Tina McKenzie

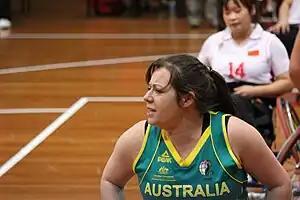
Tina McKenzie in a Gliders game against Japan in Sydney in 2012

McKenzie has over 100 international caps with the Australia women's national wheelchair basketball team, generally known as the Gliders. She joined the team in 1999, but missed out on selection for the 2000 Summer Paralympics in Sydney. She played in a four-game test series in Canberra against the Japan women's national wheelchair basketball team held in March 2002, the first Australian hosted international for the Gliders since the Paralympics. She was then selected to play at the 2002World Wheelchair Basketball Championship in Japan, winning a bronze medal, and later at the 2006 and 2010 World Championships, where the Gliders finished fourth each time.